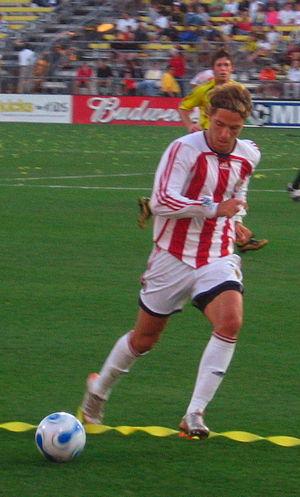
Laurent Merlin, né le 17 septembre 1984 à Marseille, est un footballeur français.